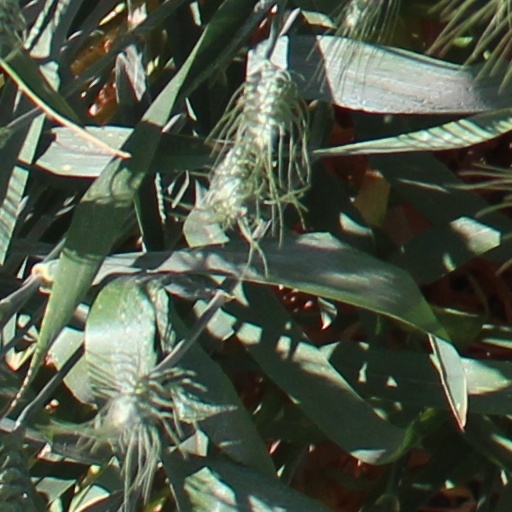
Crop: wheat